Volador Jr.

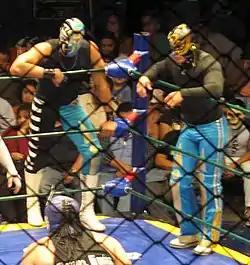
The team of La Sombra (left) and Volador Jr. (right) during a match

On January 16, 2009, La Sombra and Volador Jr., dubbed "Super Sky Team", defeated Averno and Mephisto to win the CMLL World Tag Team Championship. Super Sky Team's status as double champions ended on February 3, 2009, when Volador Jr., El Sagrado and La Sombra lost the Mexican Trios Championship to "Poder Mexica" (Sangre Azteca, Black Warrior and Dragón Rojo, Jr.). Following the title loss, Volador Jr. and La Sombra focused on working as a team, defended their tag team titles eight times through 2009 and 2010. Their teamwork resulted in them being voted the "CMLL Tag Team of the year" for 2009 by the fans of CMLL. Volador Jr. was also voted "Most popular wrestler of the year" in the same poll.